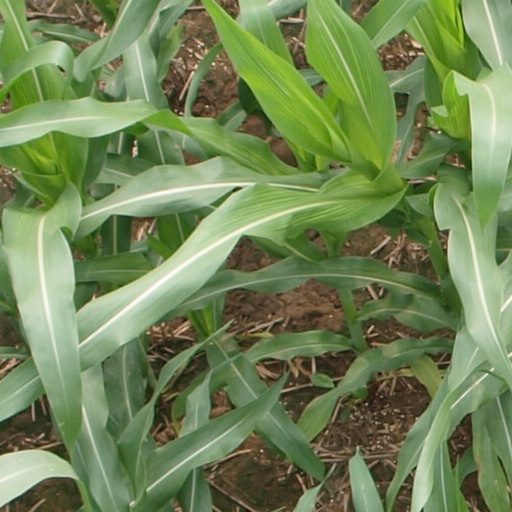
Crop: maize; corn